Scandal season 2

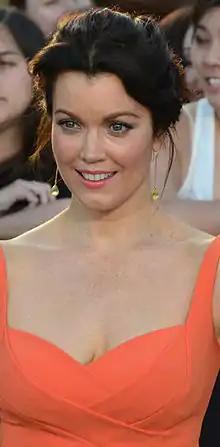
Bellamy Young at a White House event.

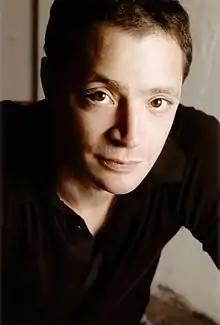
Promotional picture of Joshua Malina.

The second season got overwhelmingly positive reviews, with some calling the season a triumph. Ratings grew significantly over the second season, reaching a series high with the season finale which increased 25% in Total Viewers and 39% in Adult 18-49 compared to the first season's finale. The review aggregator website Rotten Tomatoes reports a 95% approval rating with an average rating of 9.1/10 based on 21 reviews. The website's consensus reads, "Owning its soap-like sensibilities, "Scandal" creates enticingly addictive narratives, with surprising twists and fascinatingly damaged characters."